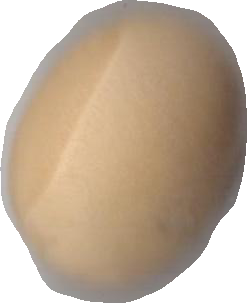
Variety: Grobogan